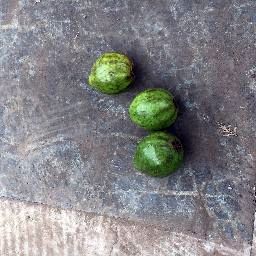
Fruit: Guava
Quality: Good